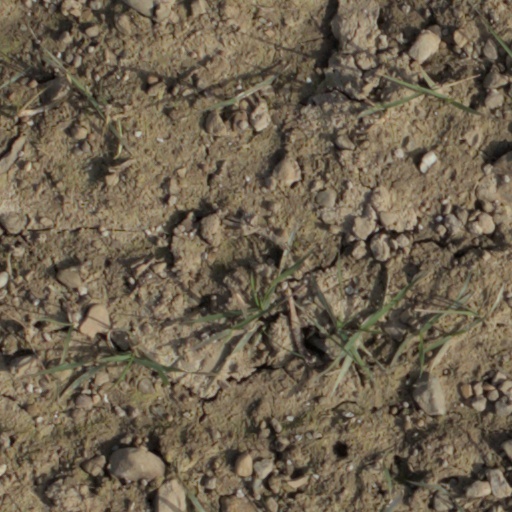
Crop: wheat